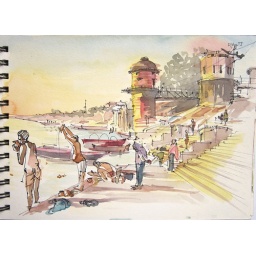
Bathers and worshippers in the early morning on the banks of the Ganges. The city water supply tower in the background